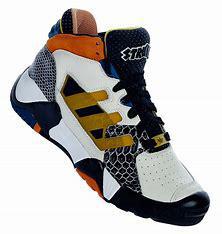
Brand: adidas
Model: Streetball Basketball